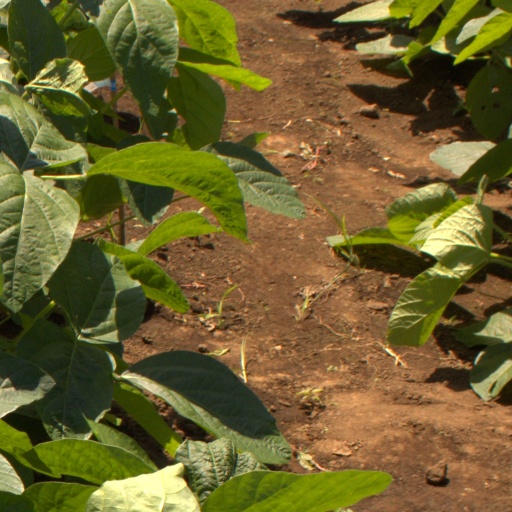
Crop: soybean